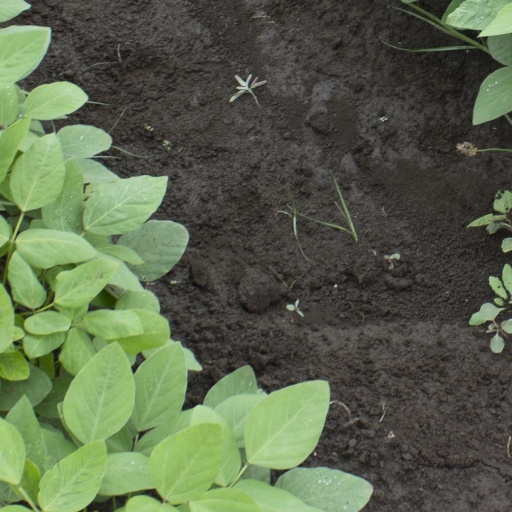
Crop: soybean